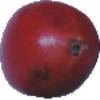
Label: Pomegranate 1